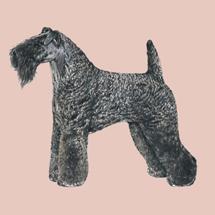
Kerry_blue_terrier